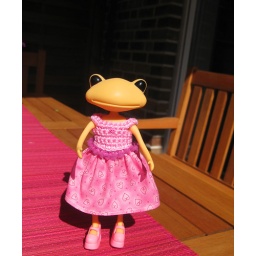
Melon is wearing a dress made by ANTje...so pink